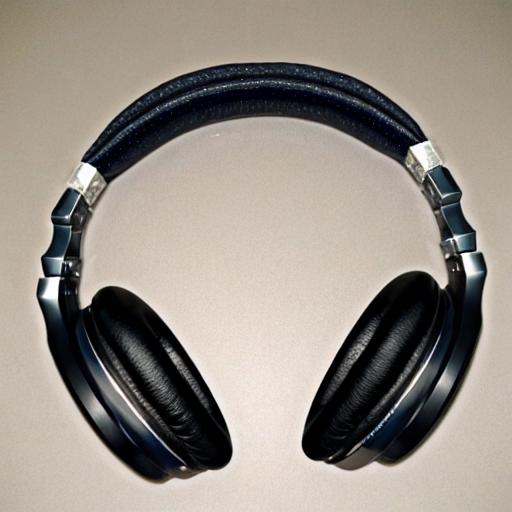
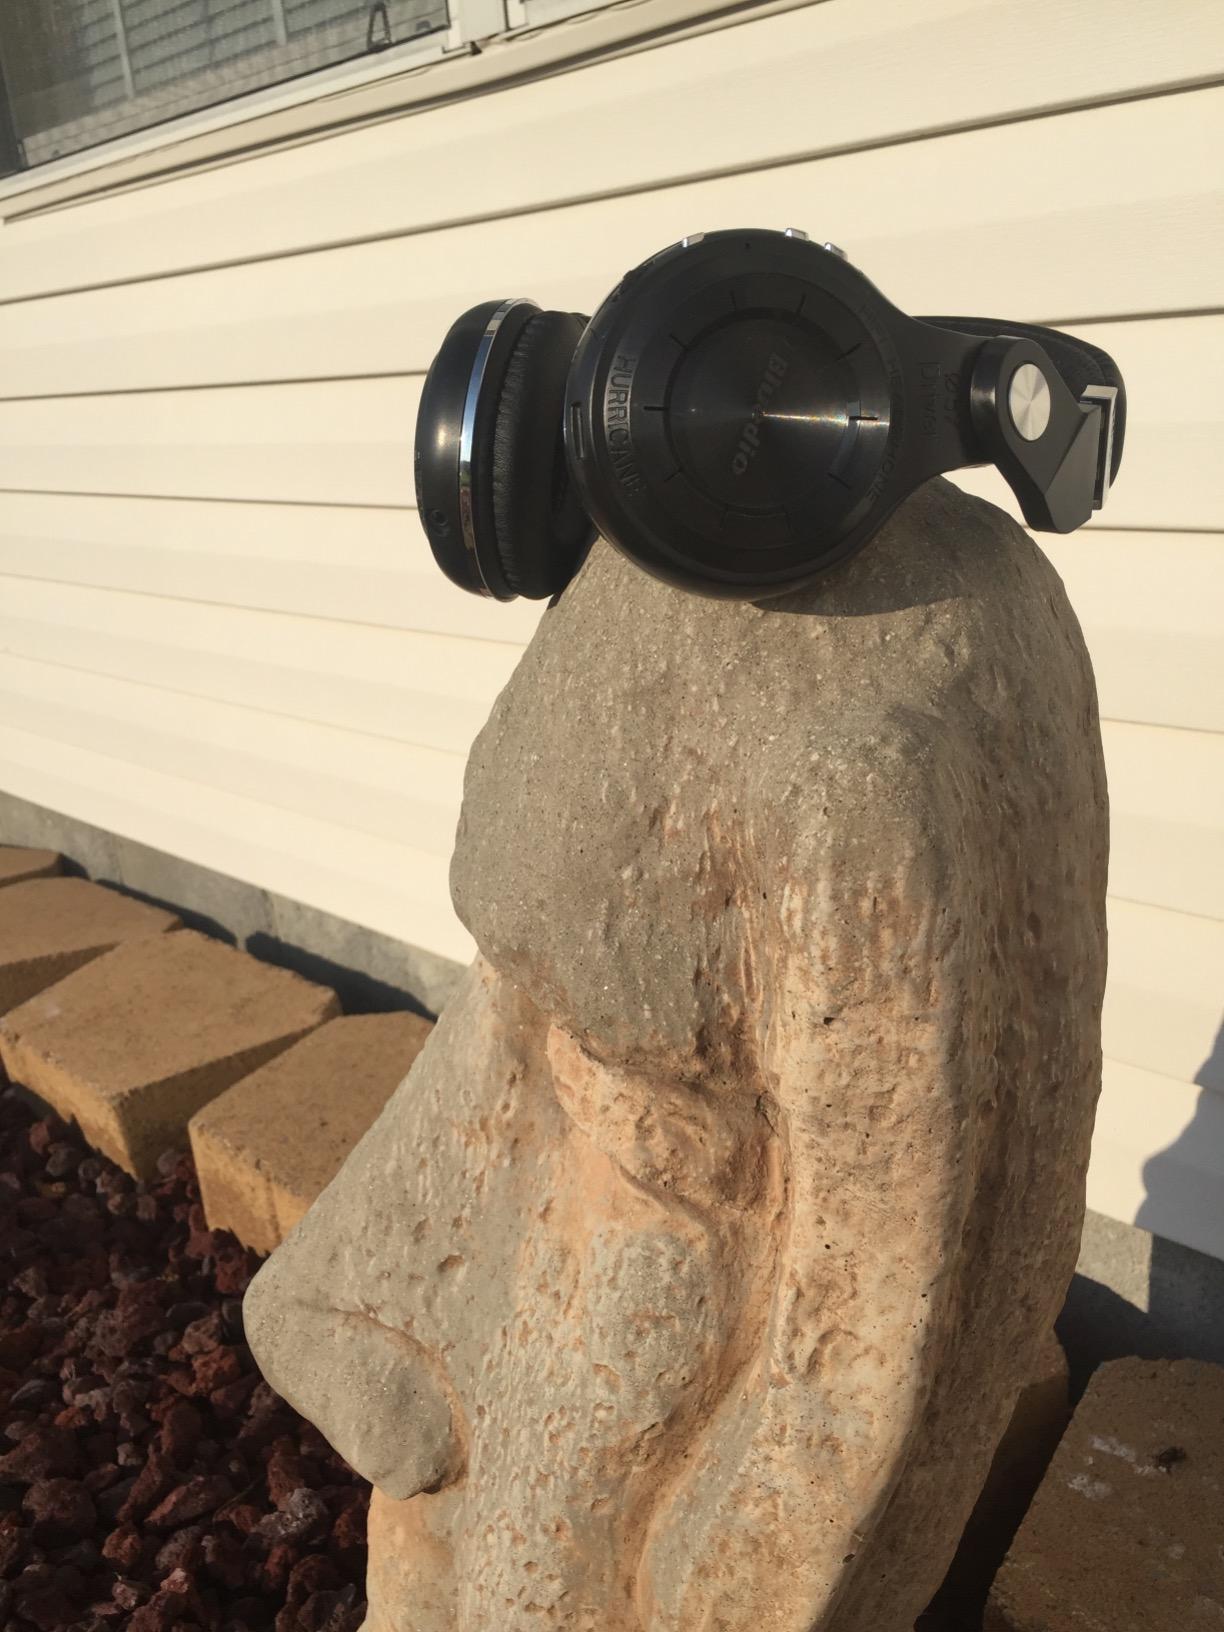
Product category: headphones
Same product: no